Melbourne Observatory

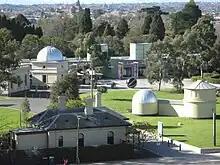
The Melbourne Observatory viewed from the Shrine of Remembrance.

In 1874 the observatory took part in the worldwide effort to observe the Transit of Venus in order to better determine the distance of Earth to the Sun.